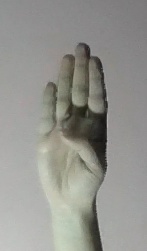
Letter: kaaf